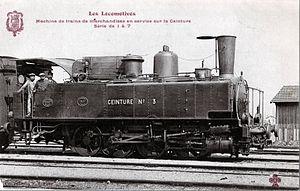
Carte postale ancienne éditée par Fleury - CCCC, série ""Les locomotives"" Machine de trains de marchandises en service sur la Ceinture, Série 1 à 7, future Nord 040 T 4 963 puis SNCF 040 TB."
Il s'agit des locomotives acquises par les anciennes compagnies et réformées avant la création de la SNCF le 1ᵉʳ janvier 1938.
Les 040 Ceinture 1 à 8, devenues en 1934 les 040 T Nord 4.961 à 4.968, sont des locomotives à vapeur à 4 essieux moteurs de la Compagnie des chemins de fer du Nord. Elles deviendront les 040 TB 1 à 5 à la création de la SNCF en 1938.